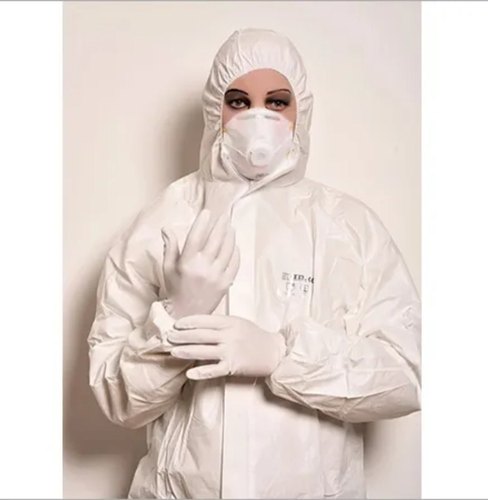
Objects detected:
Mask
Gloves
Gloves
Coverall